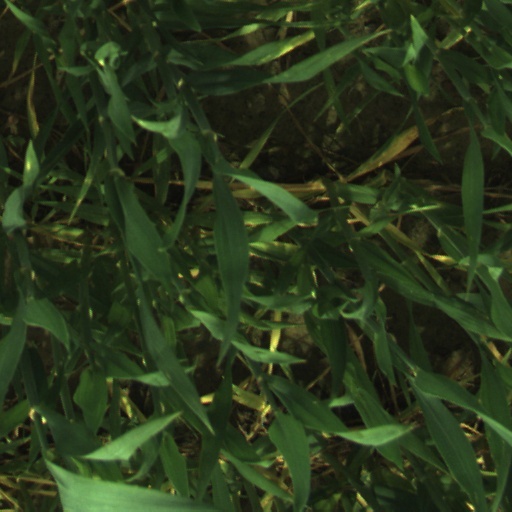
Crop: wheat